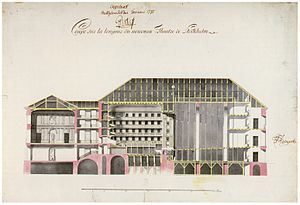
Carl Fredrik Adelcrantz / Familiær baggrund
Tværsnit af Gustav 3.s operahus, 1775.